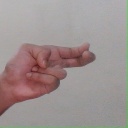
अक्षर: ह